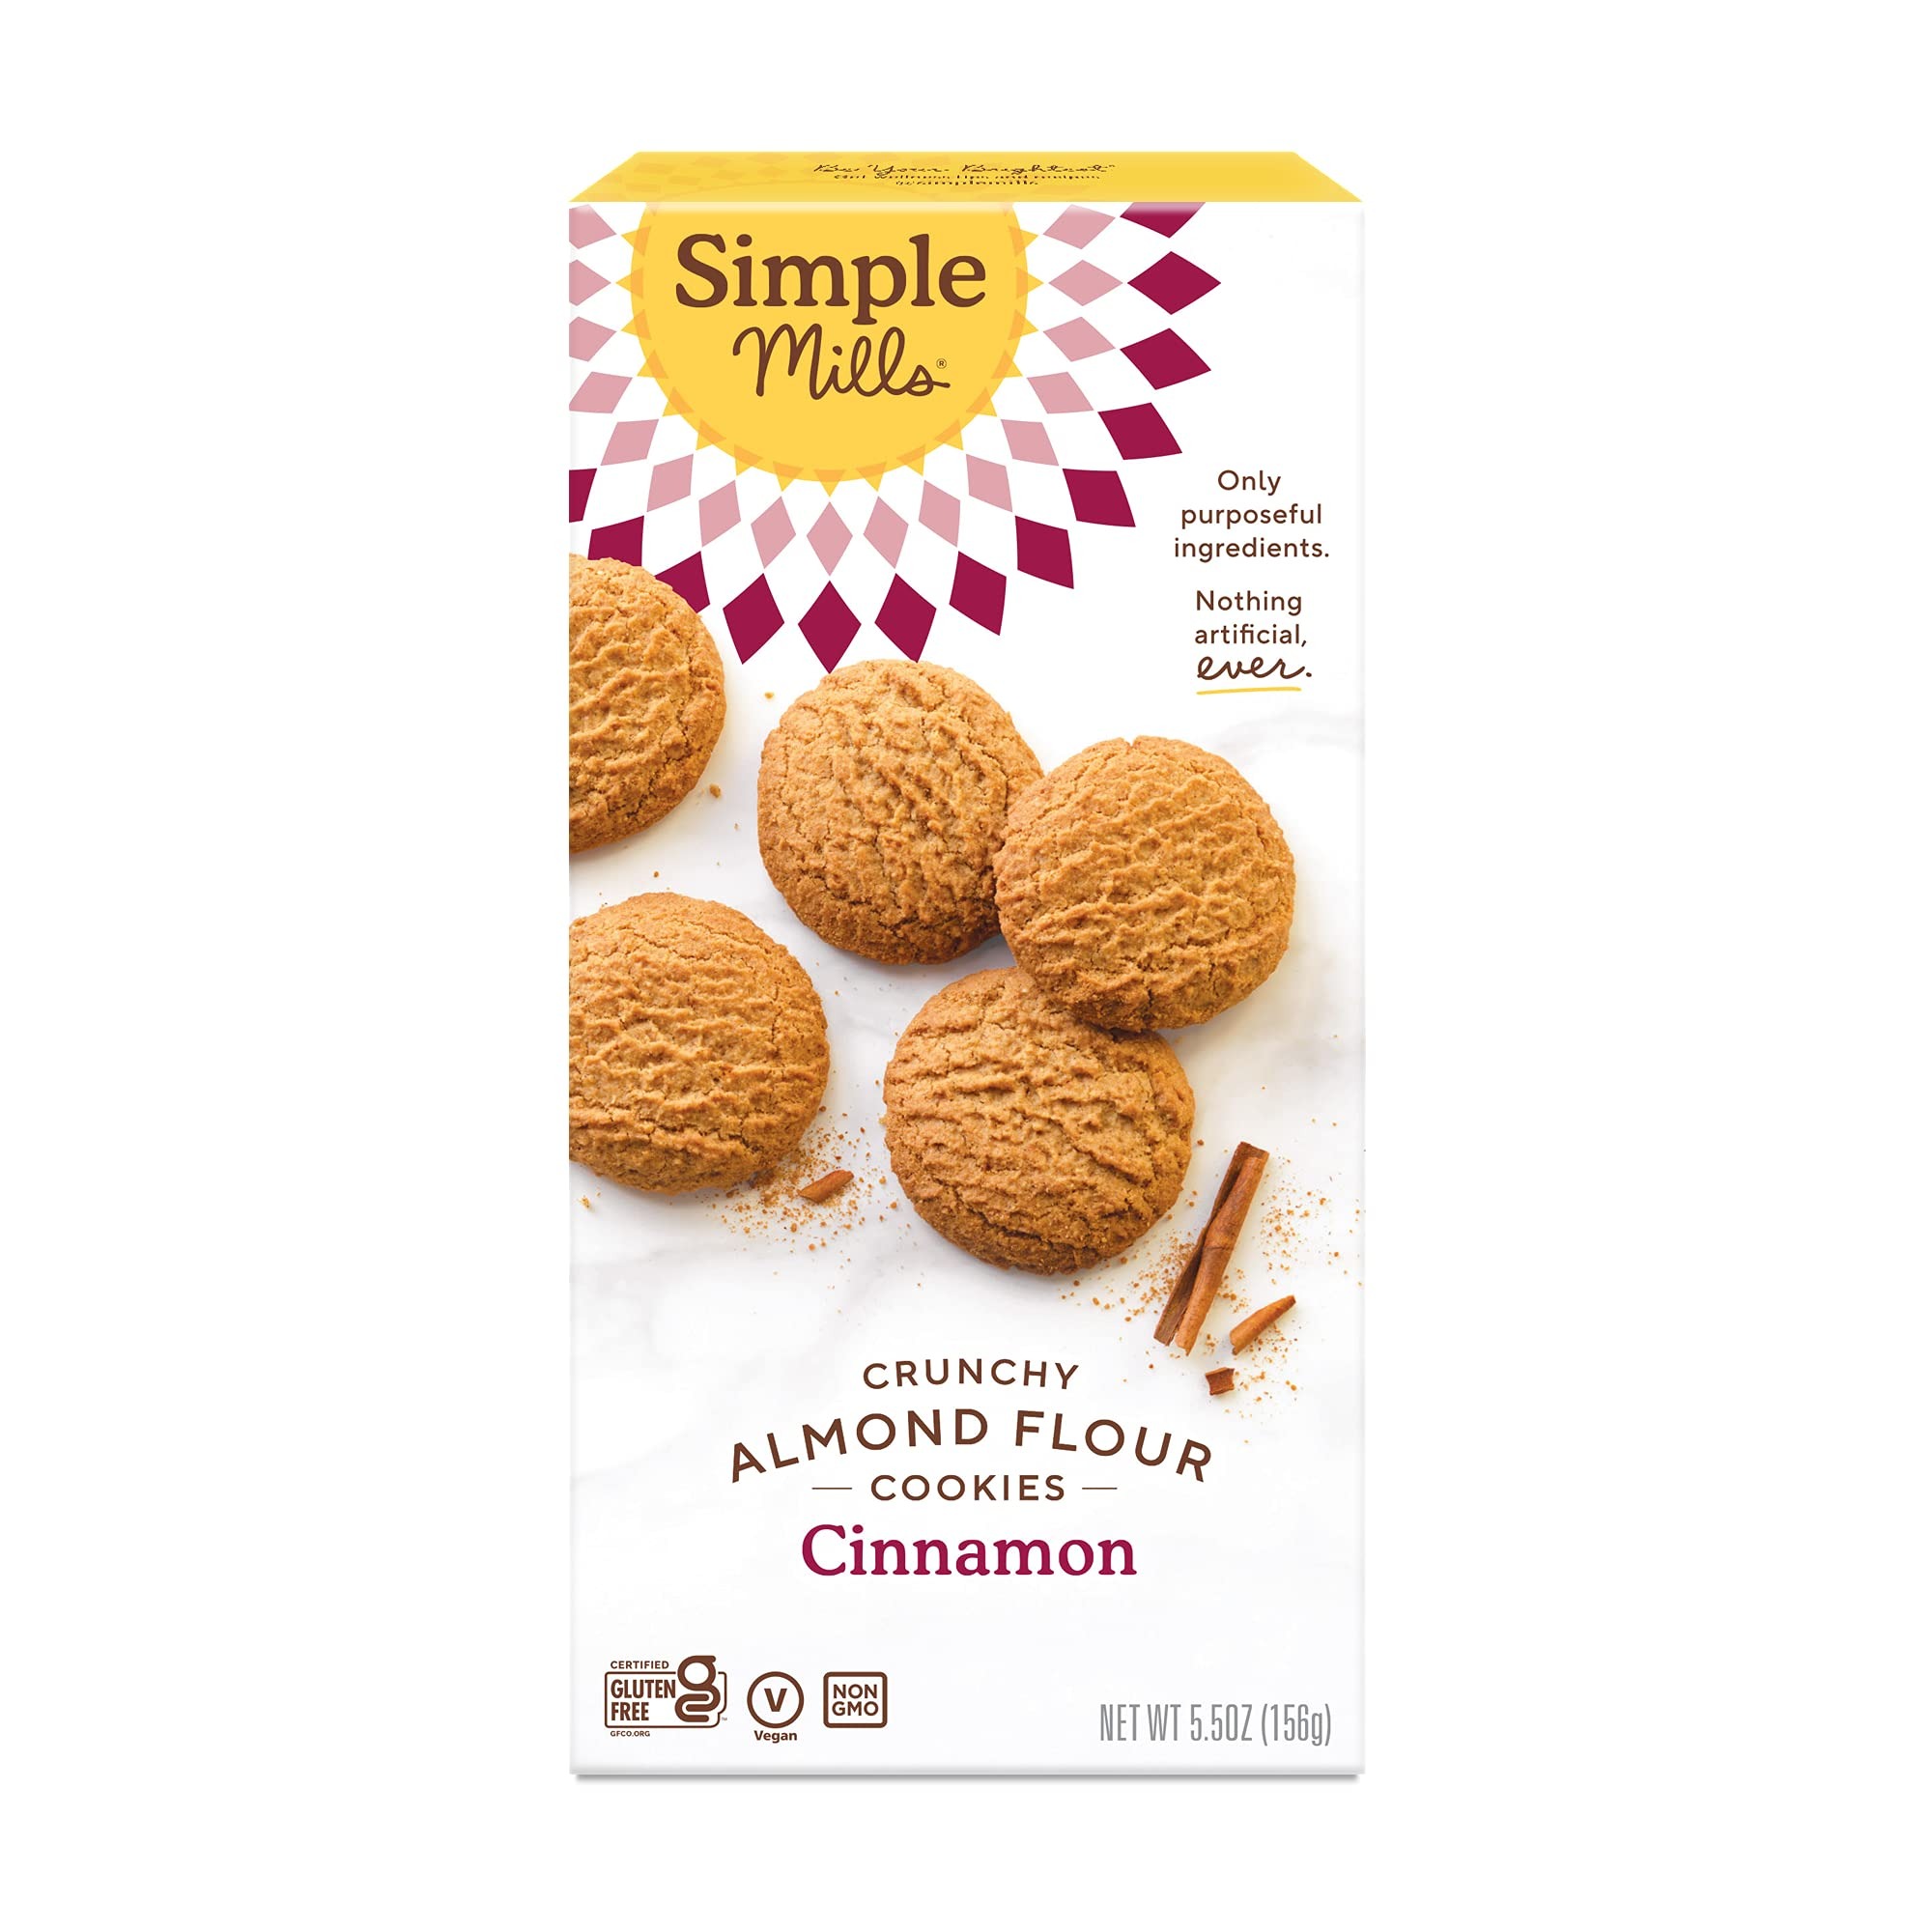
Item Name: Simple Mills Almond Flour Crunchy Cookies, Cinnamon - Gluten Free, Vegan, Healthy Snacks, Made with Organic Coconut Oil, 5.5 Ounce (Pack of 1)
Bullet Point 1: Receive 1 box of Simple Mills Cinnamon Almond Flour Cookies. Not your average cookie. Our perfect Crunchy Cinnamon cookies let you indulge in a cookie craving that does more for you, thanks to our ingredients
Bullet Point 2: Take a look at our nutritious cookie ingredients. Nutrient dense, purposeful ingredient list for these delicious snacks from Simple Mills.
Bullet Point 3: See our reviews on your iPhone, iPad, Android, or laptop by scrolling down to see how other consumers rate our delicous taste!
Bullet Point 4: Nothing artificial, ever. Shelf stable snack that is perfect for stocking up the pantry and great way to gain energy and boost productivity
Bullet Point 5: Made With Simple Ingredients, Certified Gluten free, Non-GMO, Grain Free, Corn Free, Paleo Friendly, Plant Based
Value: 5.5
Unit: Ounce

Price: 34.14